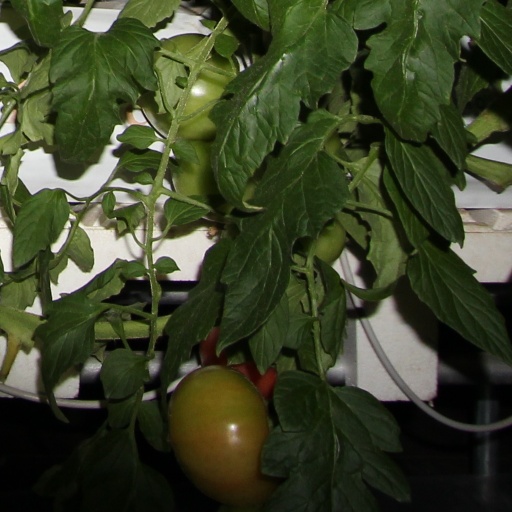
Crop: tomato